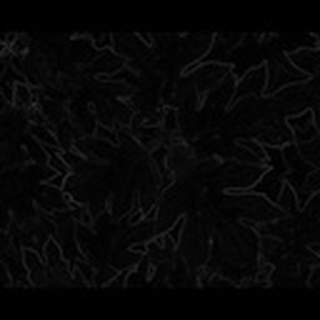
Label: healthy_cotton